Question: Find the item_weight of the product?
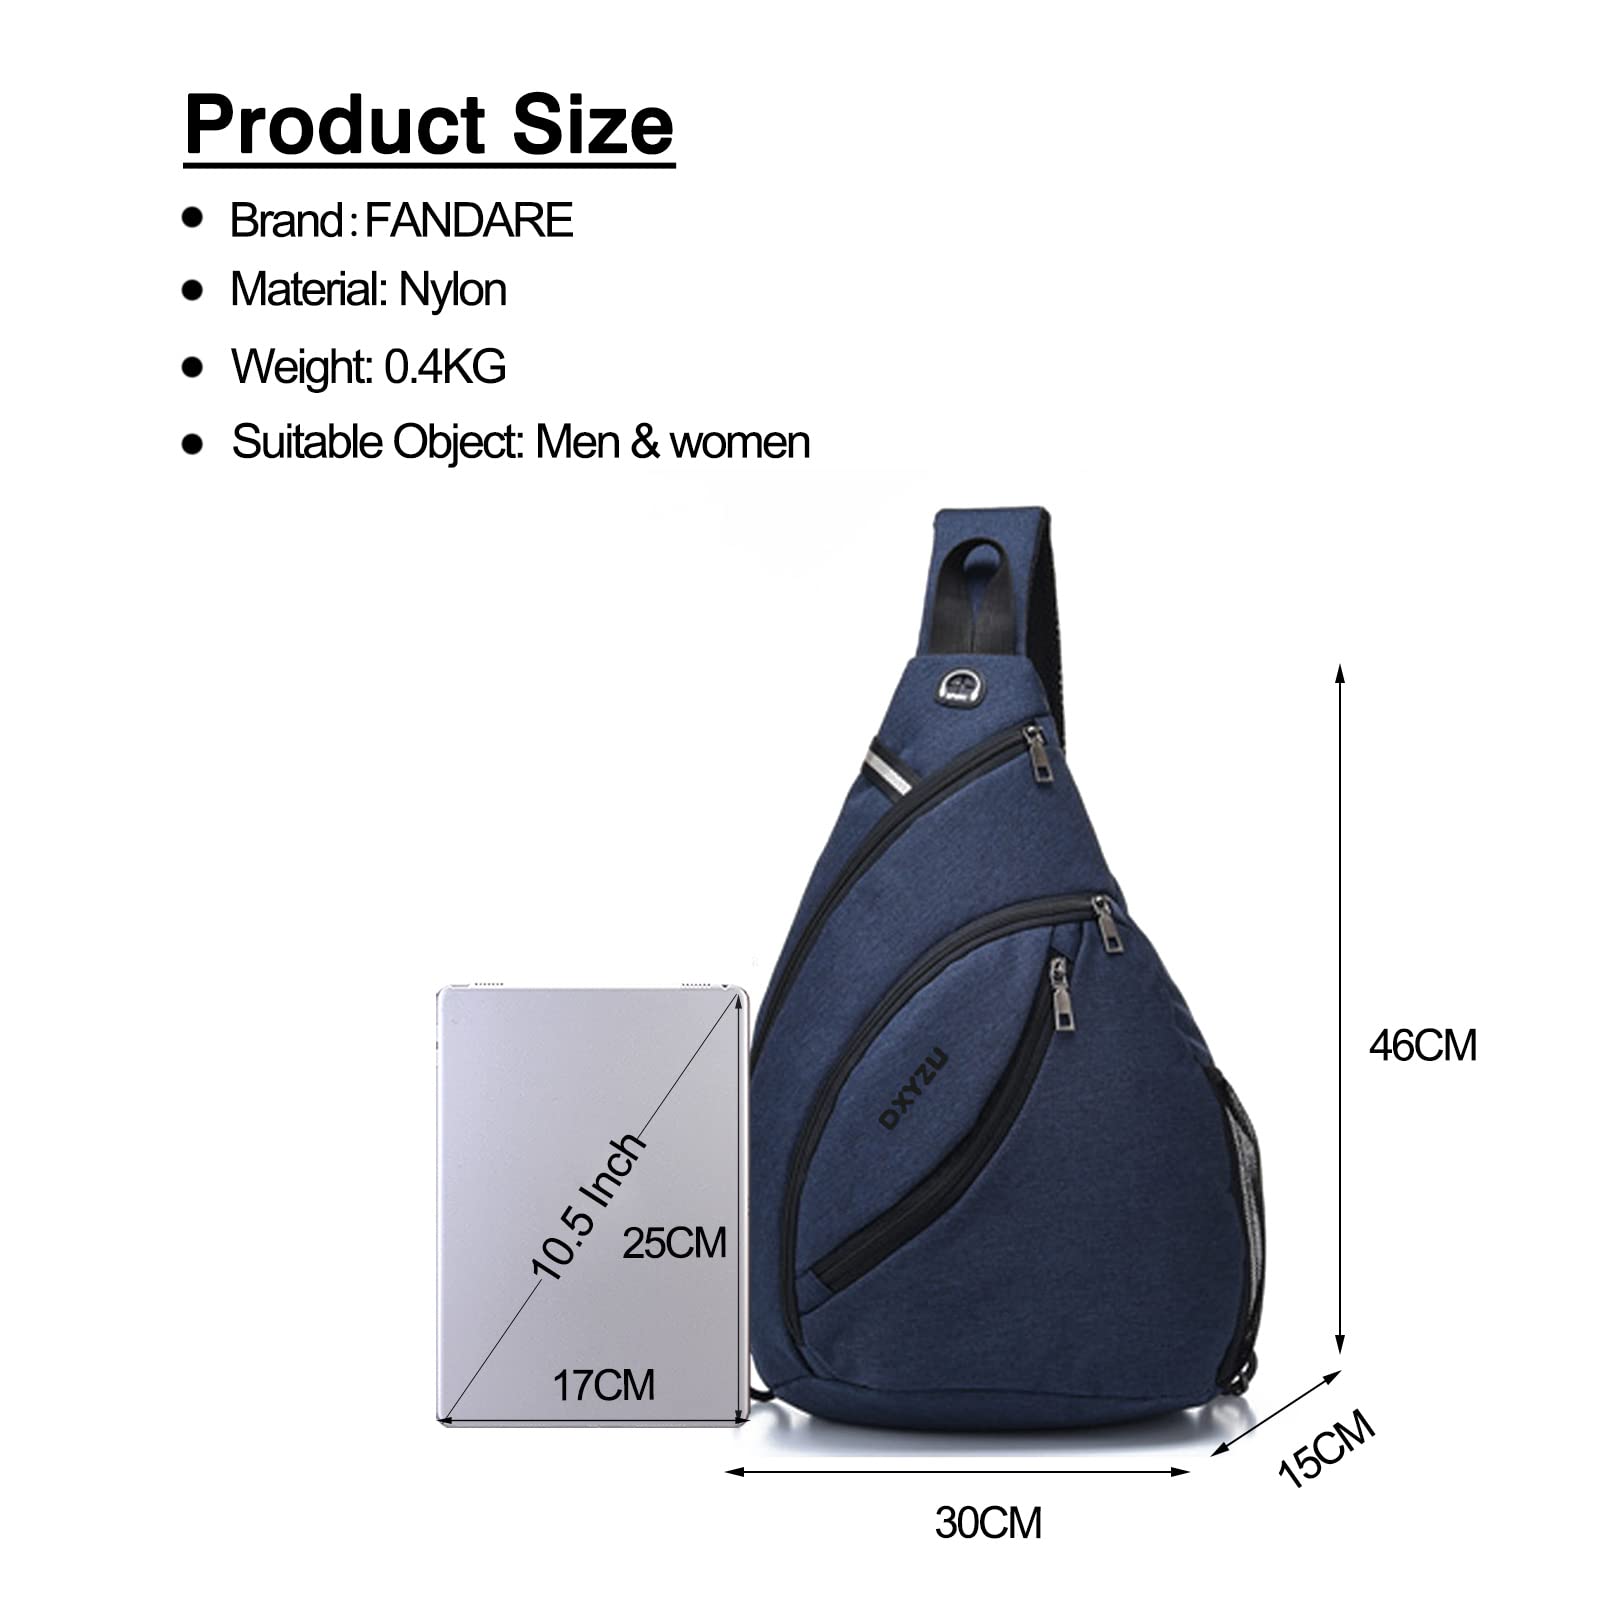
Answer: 0.4 kilogram